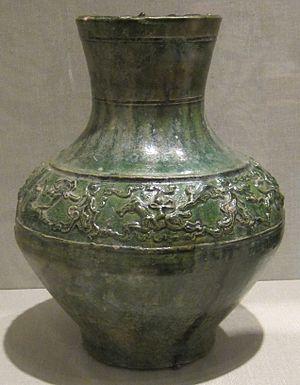
Le huangjiu ou vin de céréale est une boisson alcoolisée chinoise, titrant entre 12 et 20 %, obtenue par transformation simultanée des matières amylacées de céréales en sucres simples et de ceux-ci en alcool.